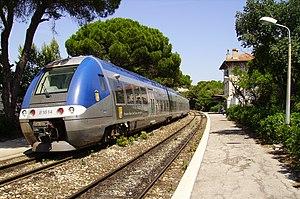
Un TER Miramas &gt
La gare de Carry-le-Rouet est une gare ferroviaire française, située sur le territoire de la commune de Carry-le-Rouet dans les Bouches-du-Rhône, en région Provence-Alpes-Côte d'Azur. La gare est située au nord de la commune, le port et le casino de Carry, situés à moins d'1 km, sont accessibles à pied via les avenues Pierre Sénard et Aristide Briand.
Cette liste recense les éléments du parc de B 81500, matériel roulant de la Société nationale des chemins de fer français.